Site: brandenburg
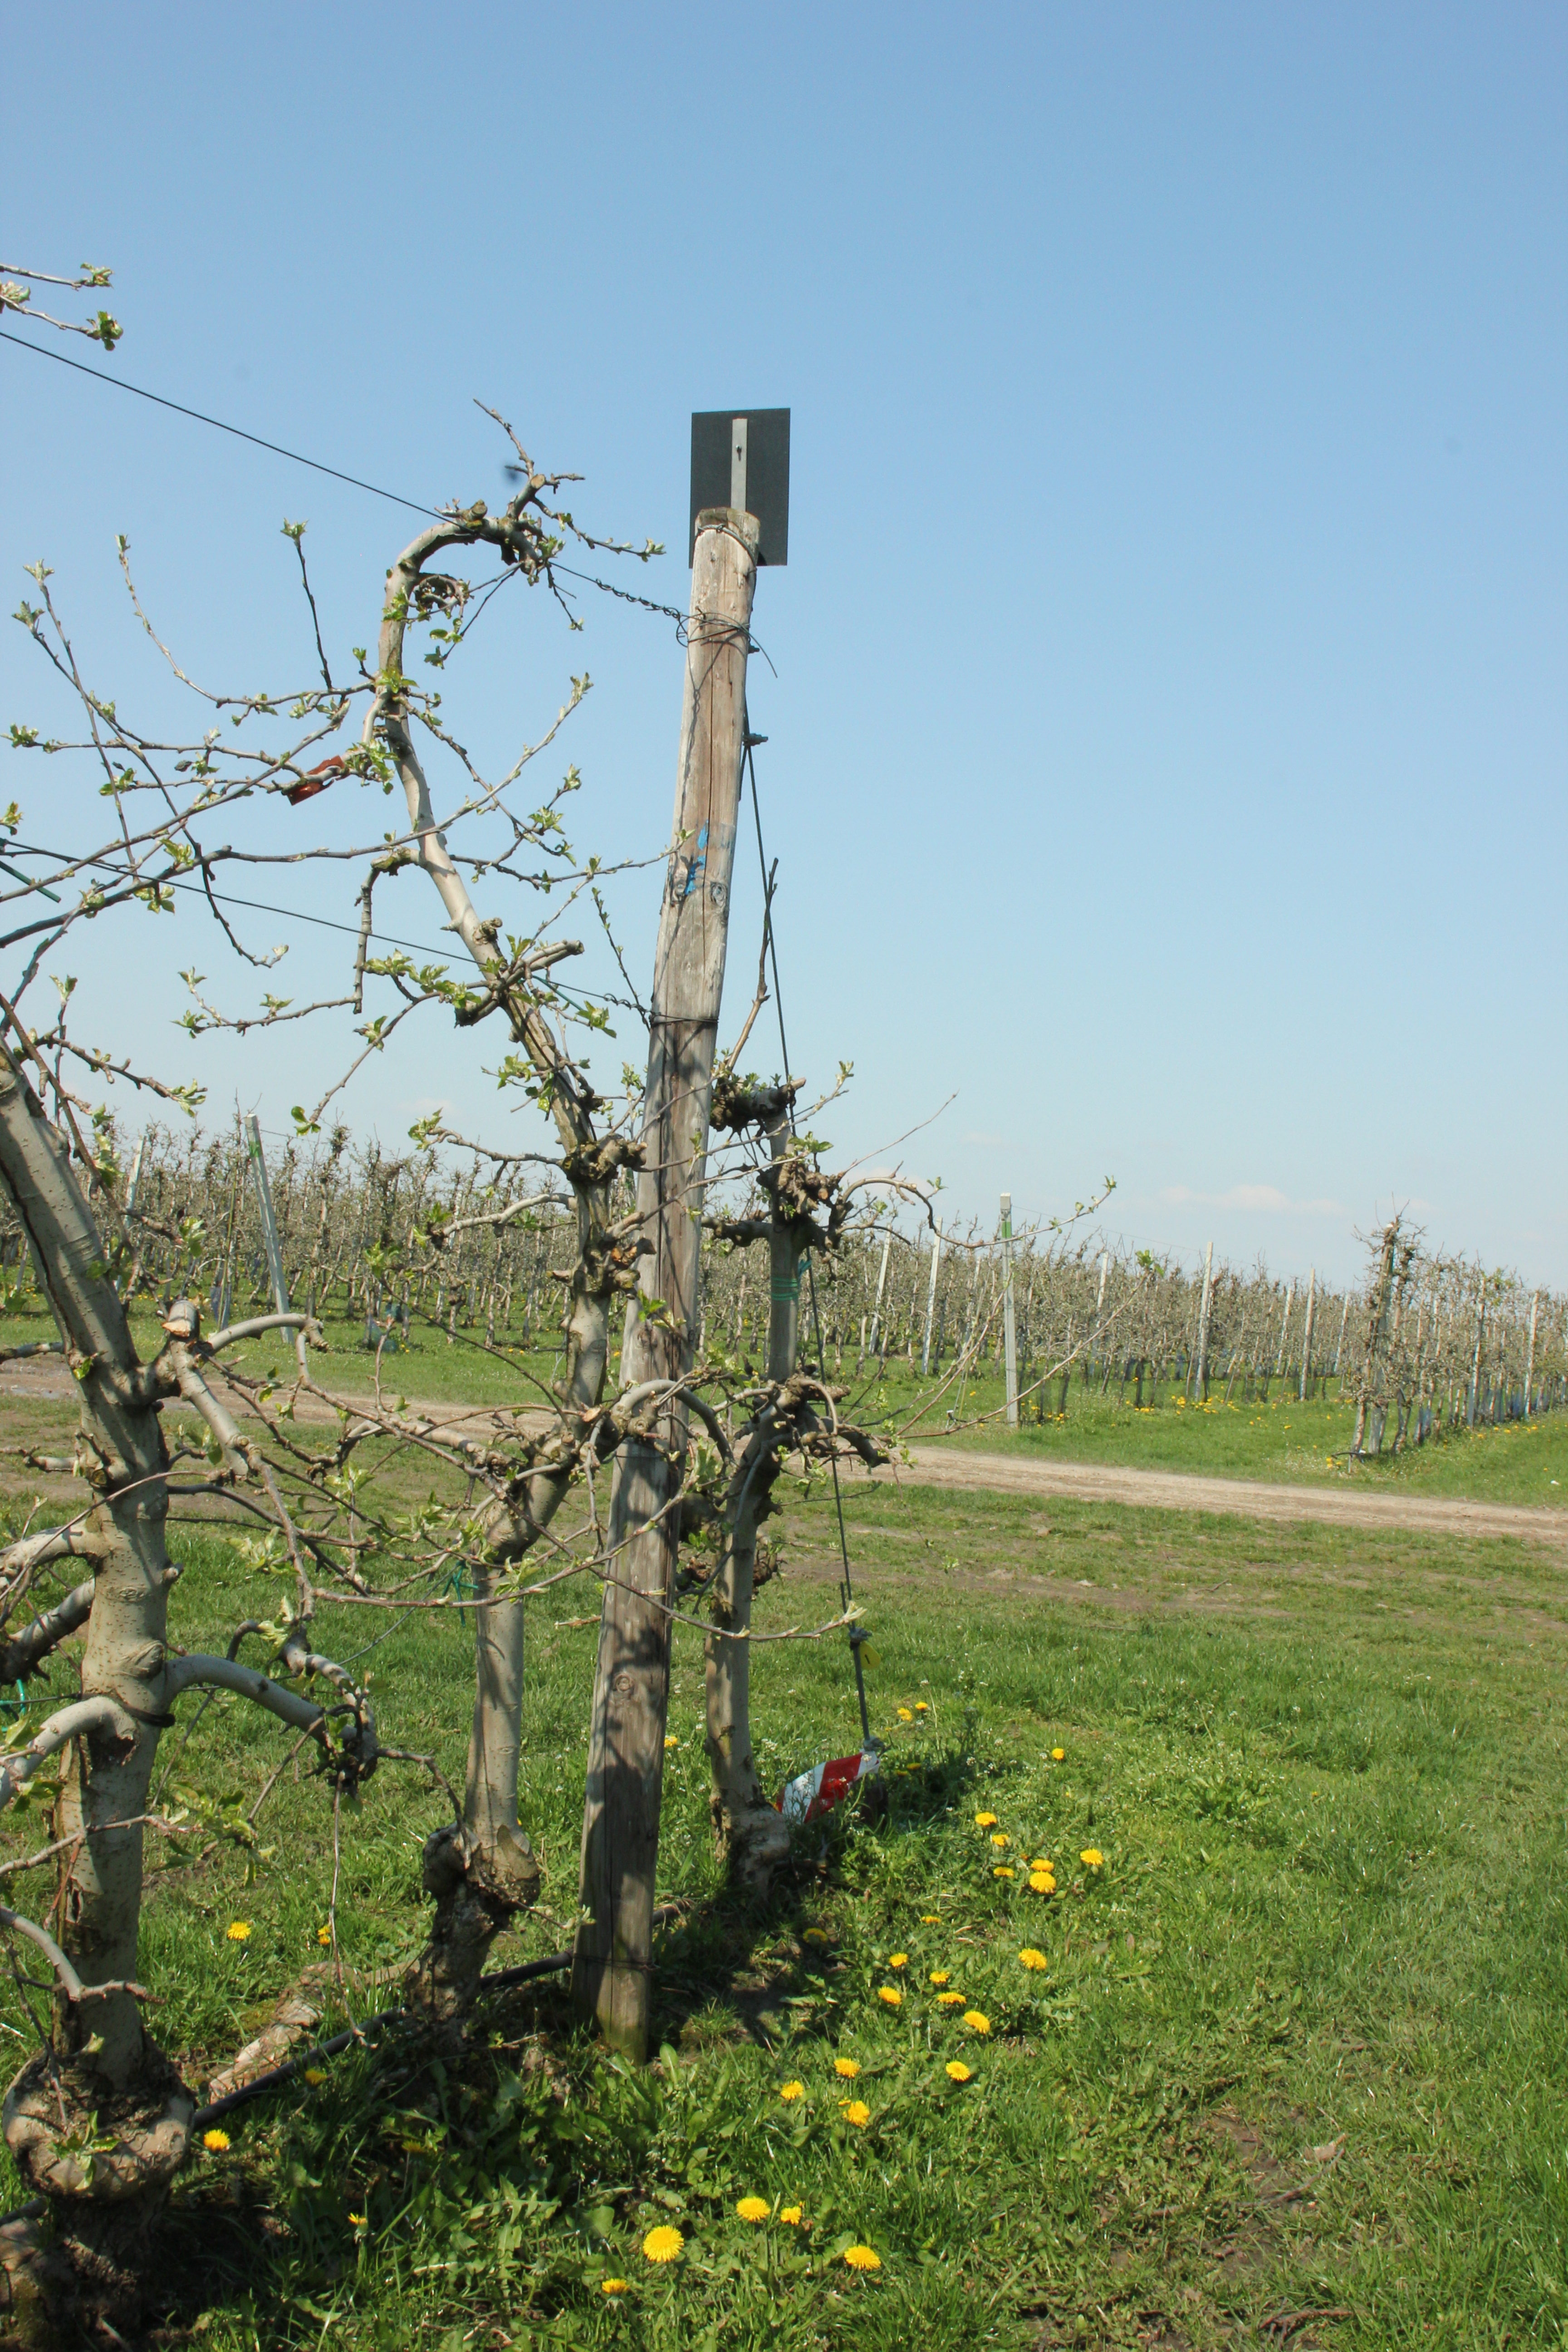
Growth stage (BBCH 56): Inflorescence emergence